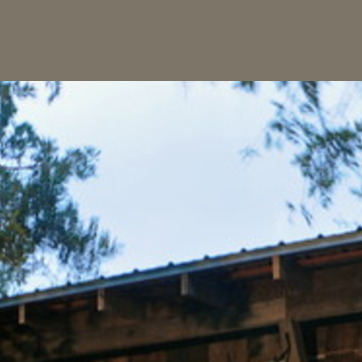
Material: sky